Bussy-Chardonney railway station

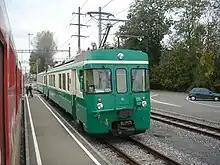
A train at the station in 2006

Bussy-Chardonney railway station, is a railway station in the municipality of Hautemorges, in the Swiss canton of Vaud. It is an intermediate stop on the Bière–Apples–Morges line of Transports de la région Morges-Bière-Cossonay.